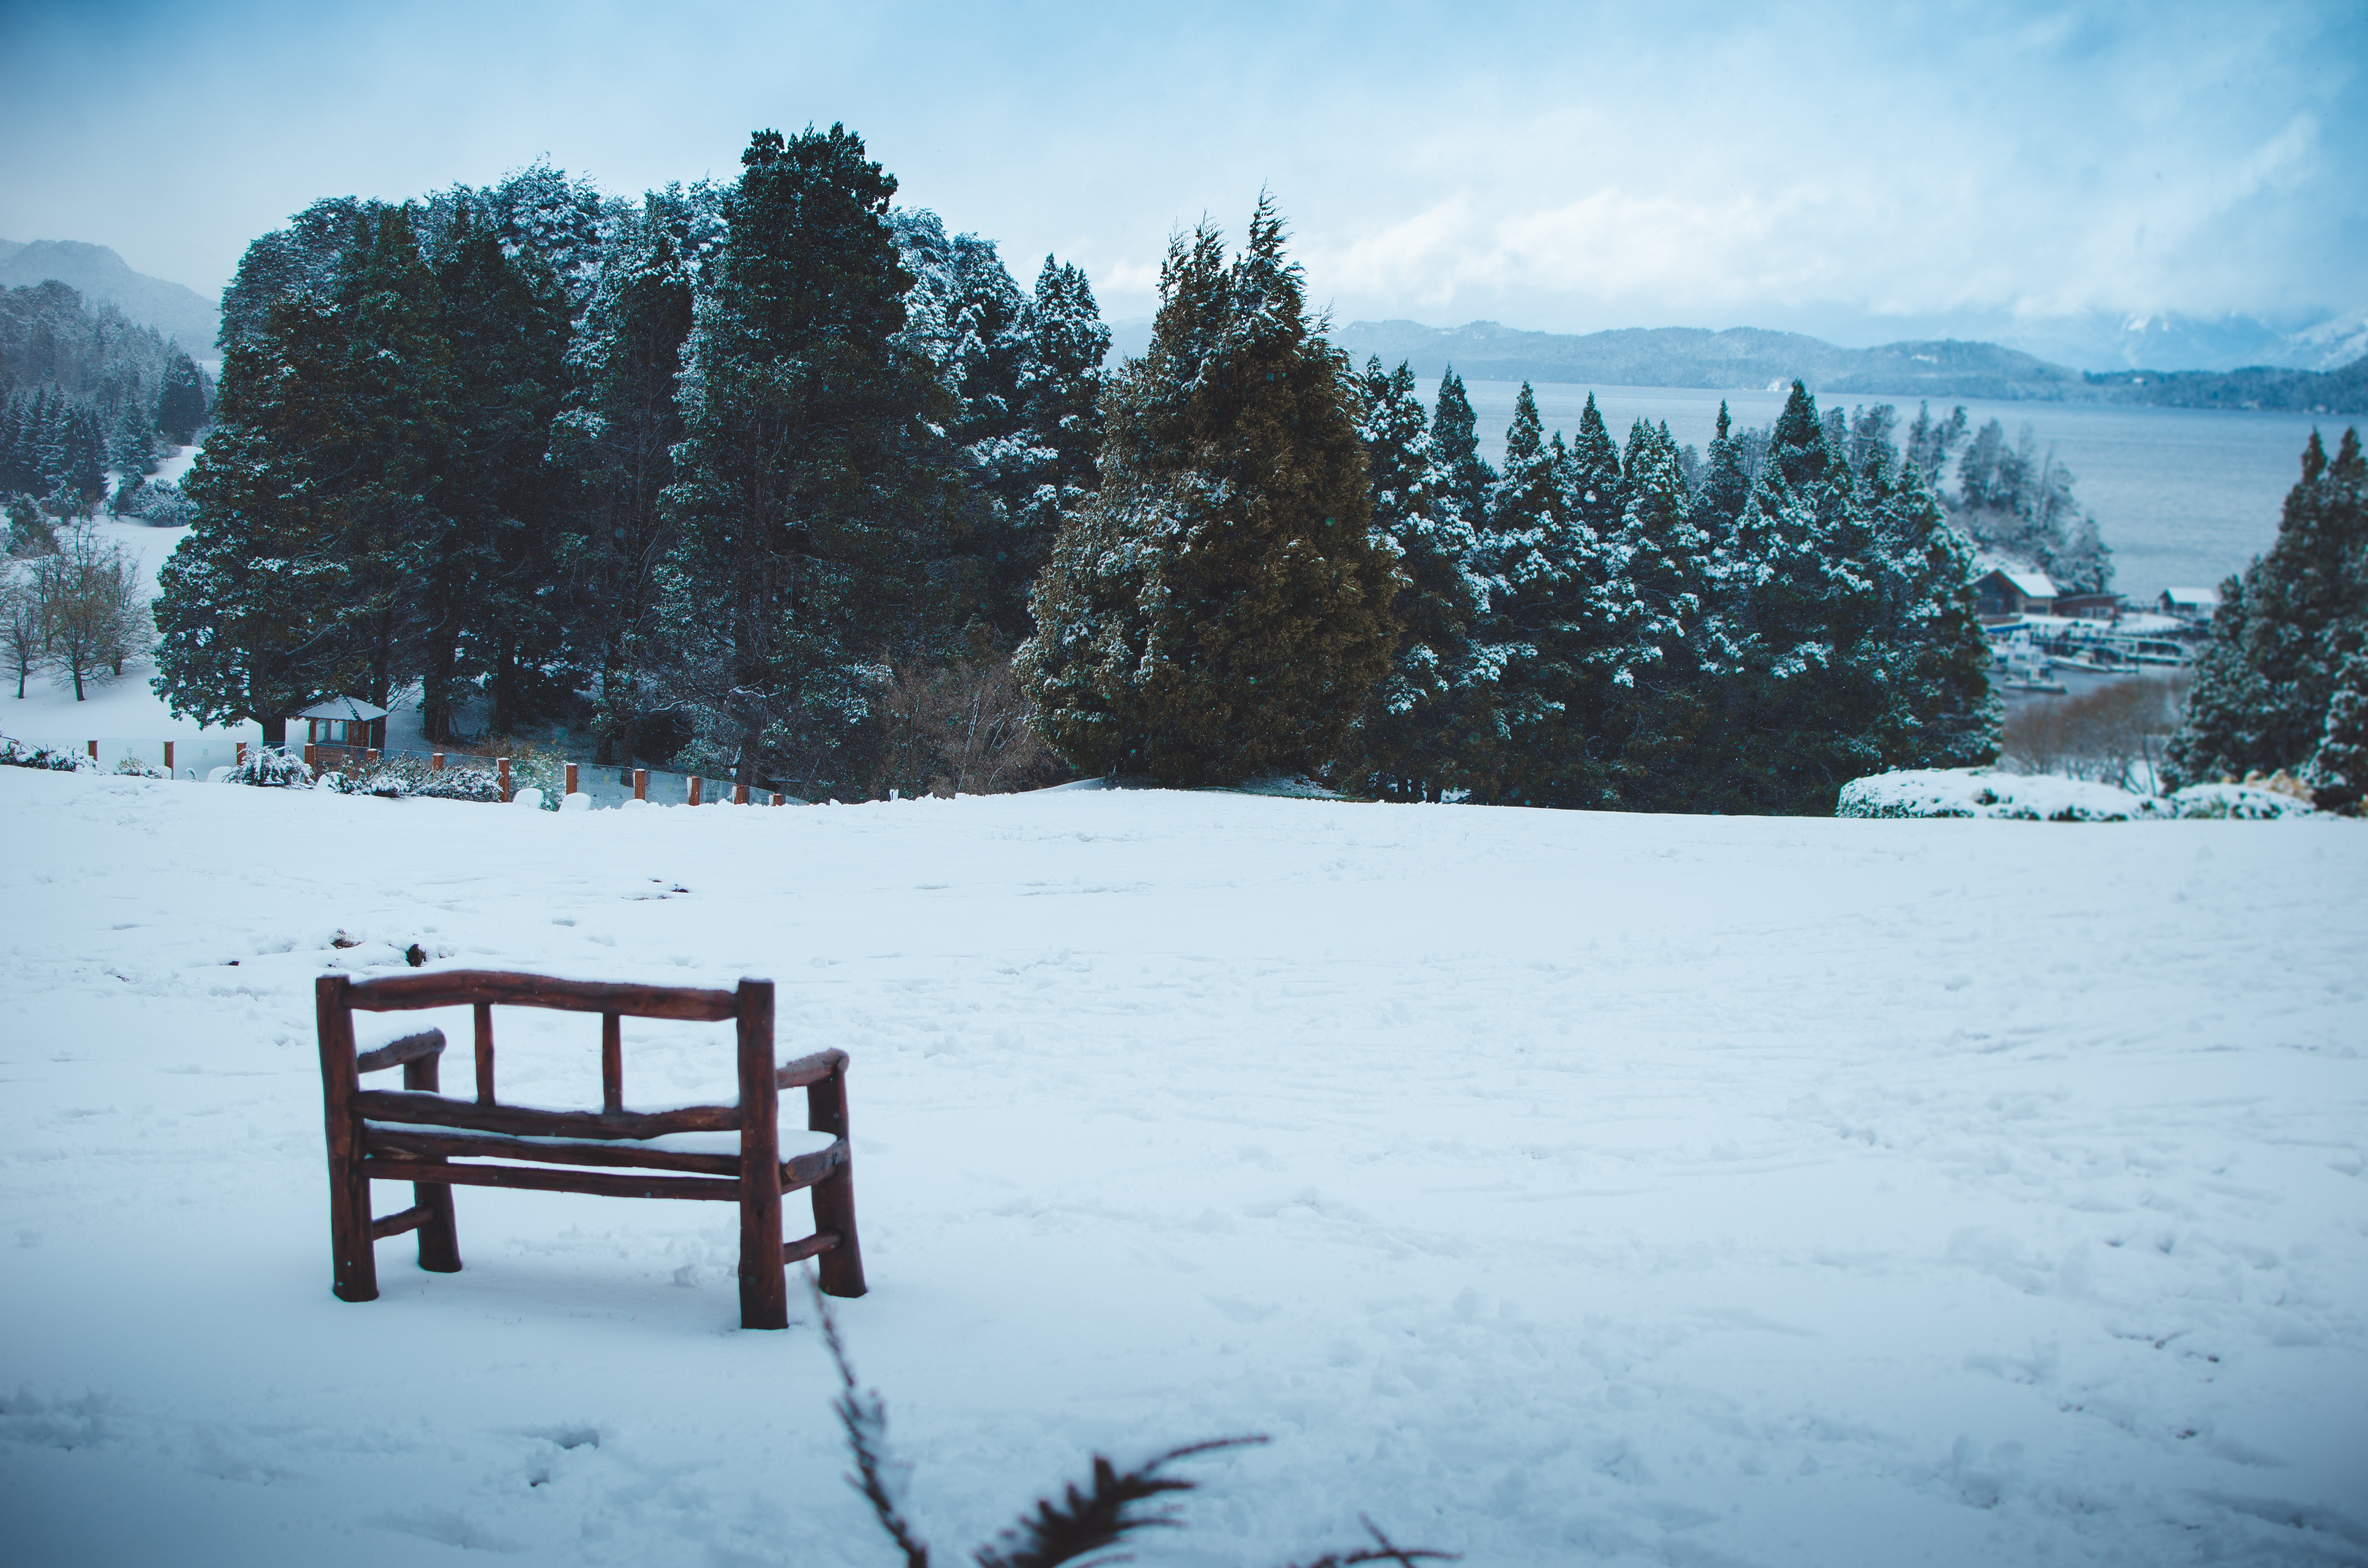
snow, winter, nature, sky, tree, freezing, woody plant, mountainous landforms, water, frost, mountain, morning, cloud, lake, ice, mountain range, landscape, plant, hill, branch, horizon